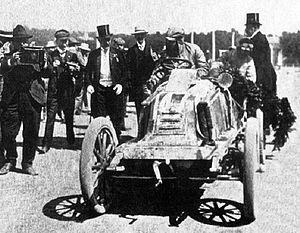
Marcel Renault après la dernière étape de Paris-Vienne 1902
Marcel Renault, est un industriel et coureur automobile français, cohéritier d'un important commerce de textile et cofondateur de l'empire industriel automobile Renault avec ses frères Louis et Fernand. Il est mort à 31 ans, des suites d'un accident, survenu lors de la course Paris-Madrid de 1903.
Paris-Vienne est une course automobile organisée par l'Automobile Club de France, en collaboration avec l'Österreichischer Automobil-Club, entre les capitales Paris et Vienne, du 26 au 29 juin 1902. Elle est considérée comme étant le VIIᵉ Grand Prix automobile de l'ACF.